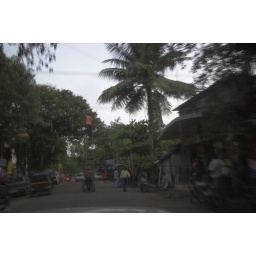
snapshot through a car rear window of scaffolding in the middle of a busy bombay street... madness!